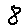
Label: 8